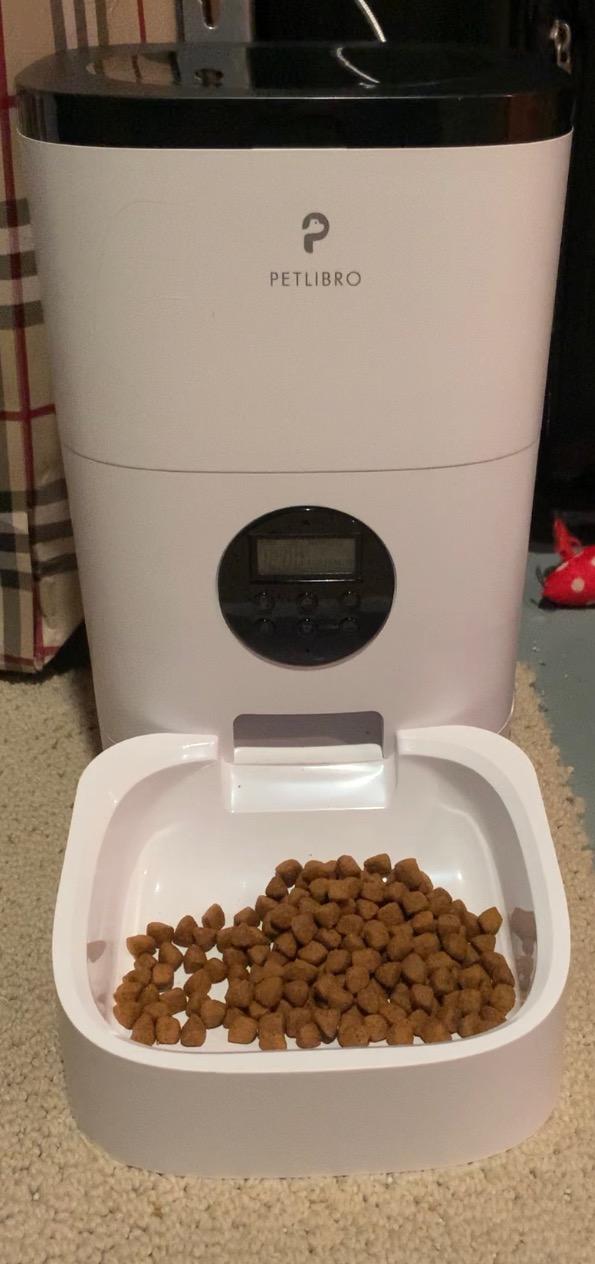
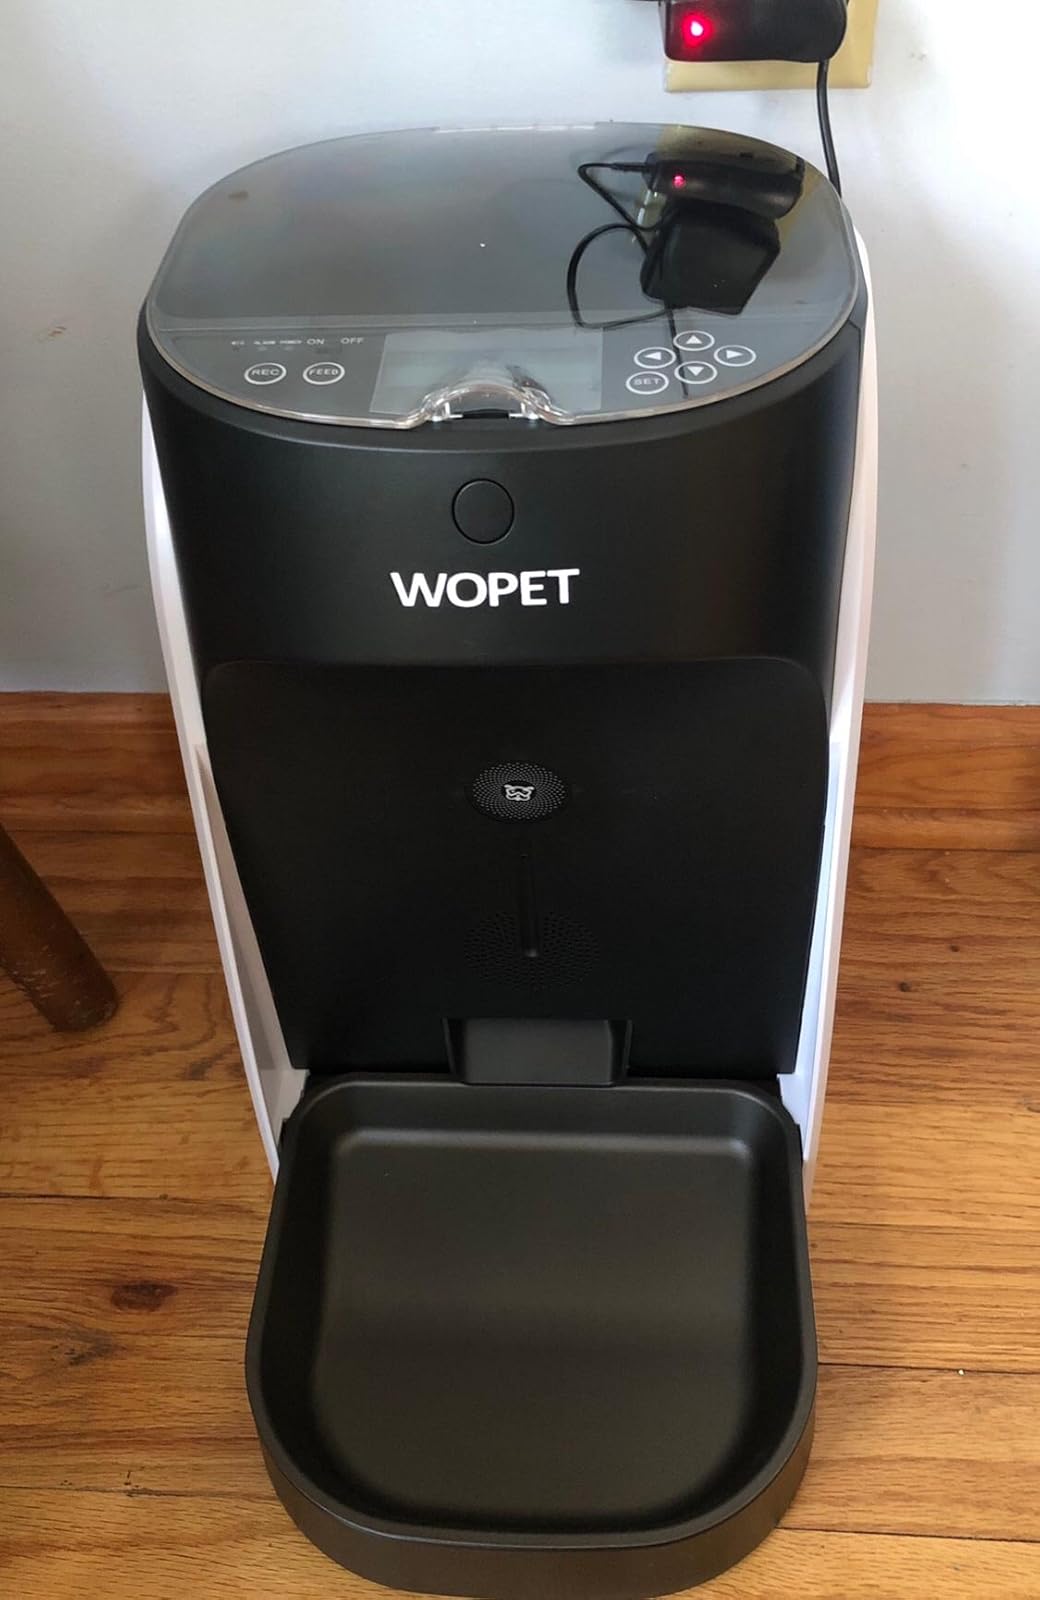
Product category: items_feeder
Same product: no